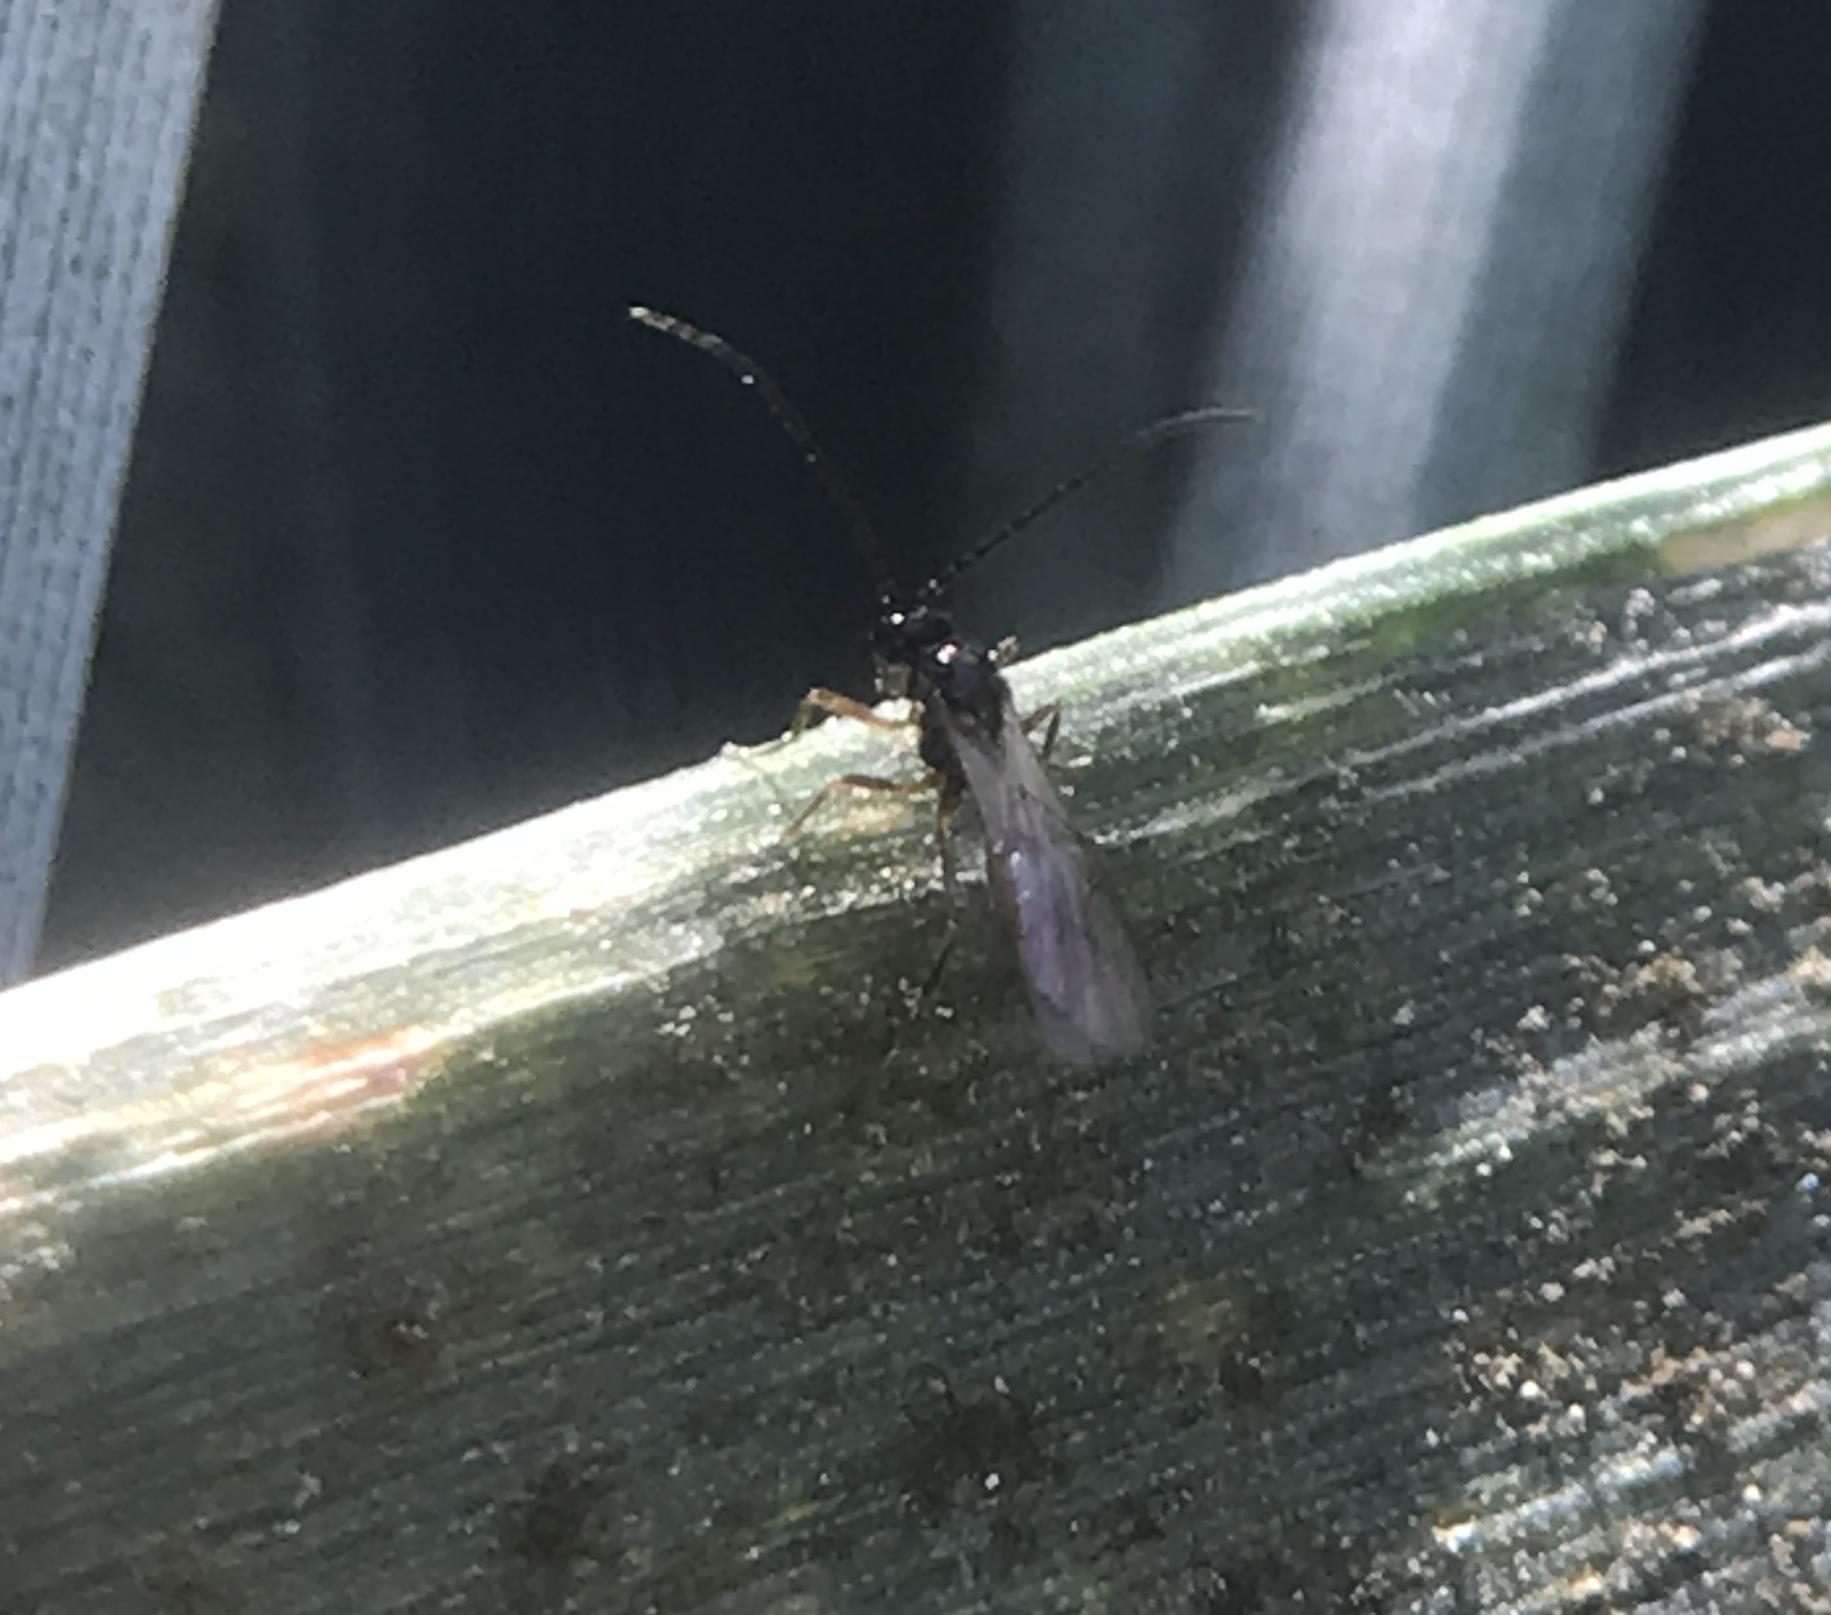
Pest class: predators